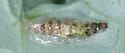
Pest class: diamondback_moth